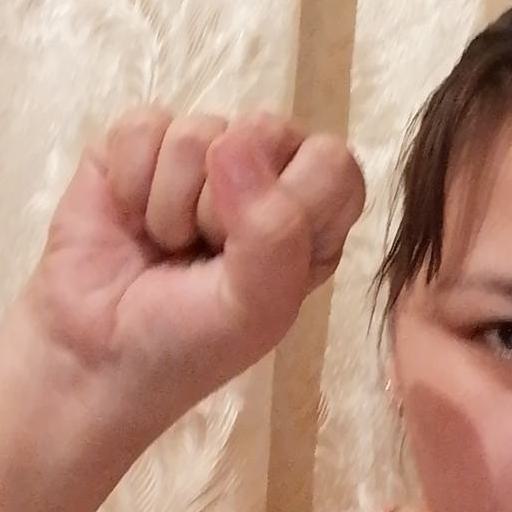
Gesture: fist